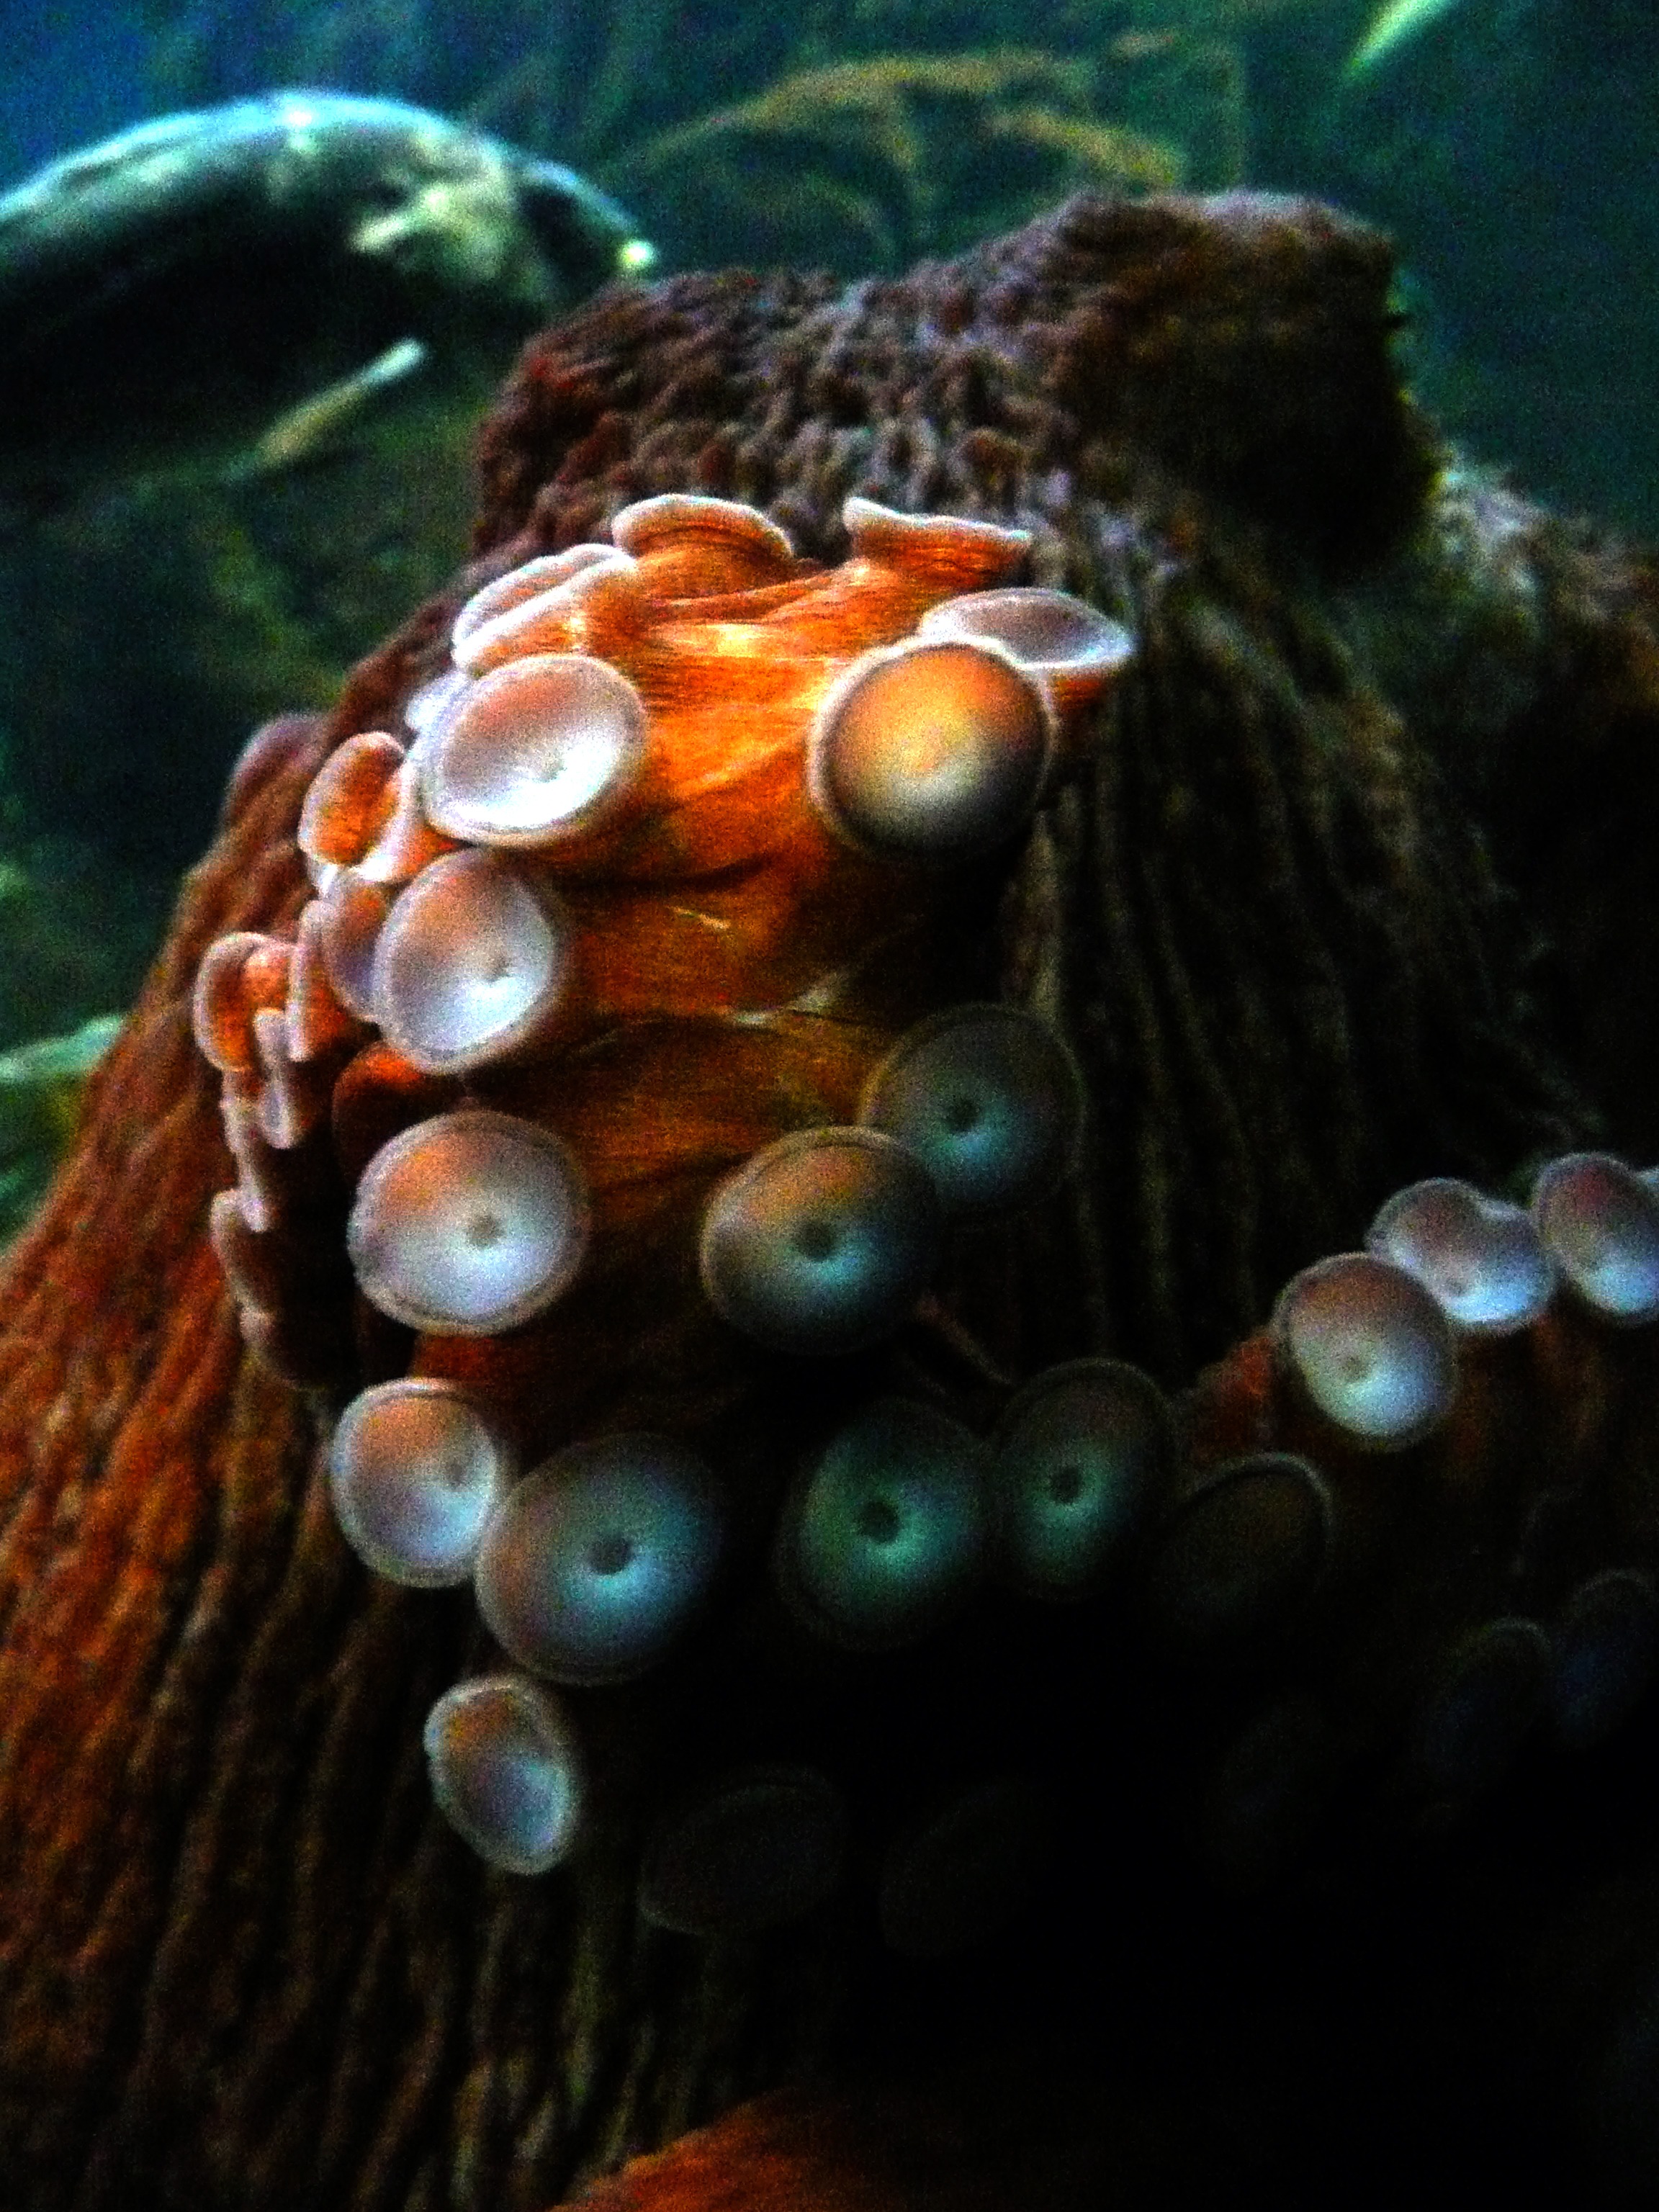
underwater, zoo, biology, seafood, squid, coral, swimming, invertebrate, reef, tentacle, close up, octopus, marine, kraken, macro photography, organism, marine biology, marine invertebrates, pomacentridae